Mark Twain

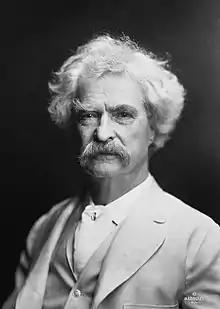
Twain in 1907

Samuel Langhorne Clemens (November 30, 1835 – April 21, 1910), known by the pen name Mark Twain, was an American writer, humorist, and essayist. He was praised as the "greatest humorist the United States has produced", with William Faulkner calling him "the father of American literature". Twain's novels include "The Adventures of Tom Sawyer" (1876) and its sequel, "Adventures of Huckleberry Finn" (1884), with the latter often called the "Great American Novel". He also wrote "A Connecticut Yankee in King Arthur's Court" (1889) and "Pudd'nhead Wilson" (1894) and cowrote "" (1873) with Charles Dudley Warner. The novelist Ernest Hemingway claimed that "All modern American literature comes from one book by Mark Twain called "Huckleberry Finn"."